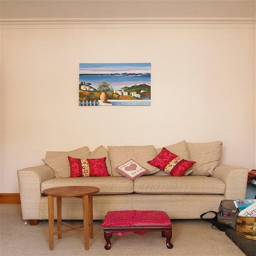
A living area with sofa, ottoman and a painting on wall.
A living room area with a white couch and pillows on it
Living room with a love seat and foot rest.
a living room with a couch a table and pillows
A clean living room with art displayed behind the couch.